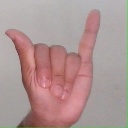
अक्षर: य